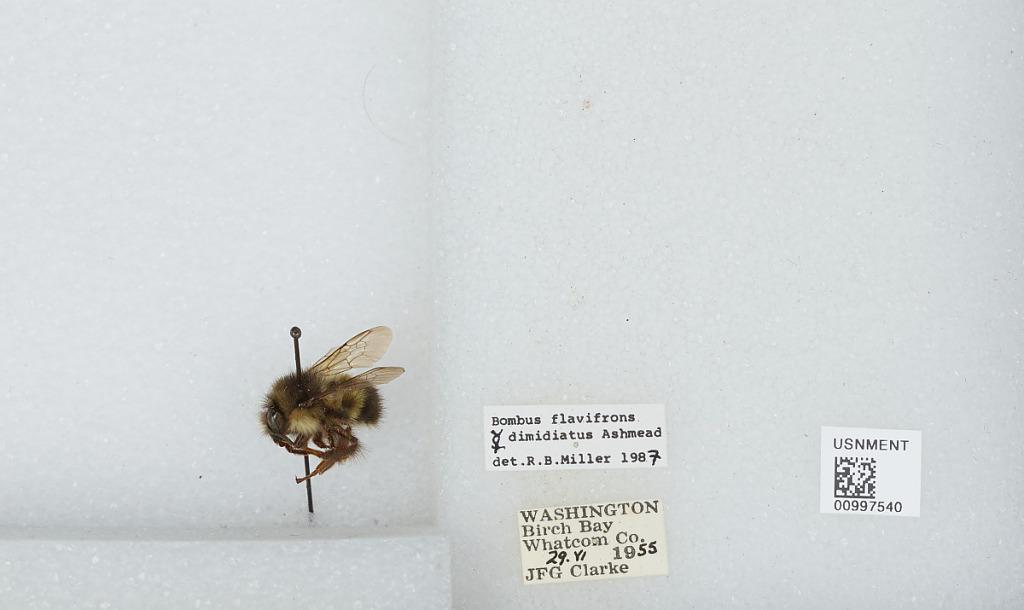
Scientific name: Bombus (Pyrobombus) flavifrons Cresson
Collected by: J. Clarke
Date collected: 1955-6-29
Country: United States
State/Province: Washington
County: Whatcom
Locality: Birch Bay
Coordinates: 48.9322, -122.747
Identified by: Miller, R. B.